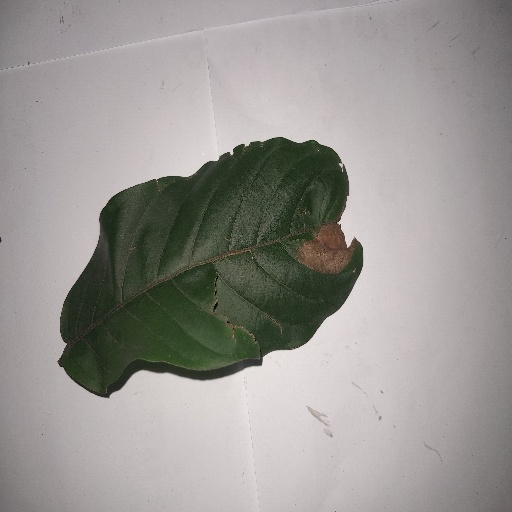
Species: HariTaki
Leaf condition: Bacterial Spot